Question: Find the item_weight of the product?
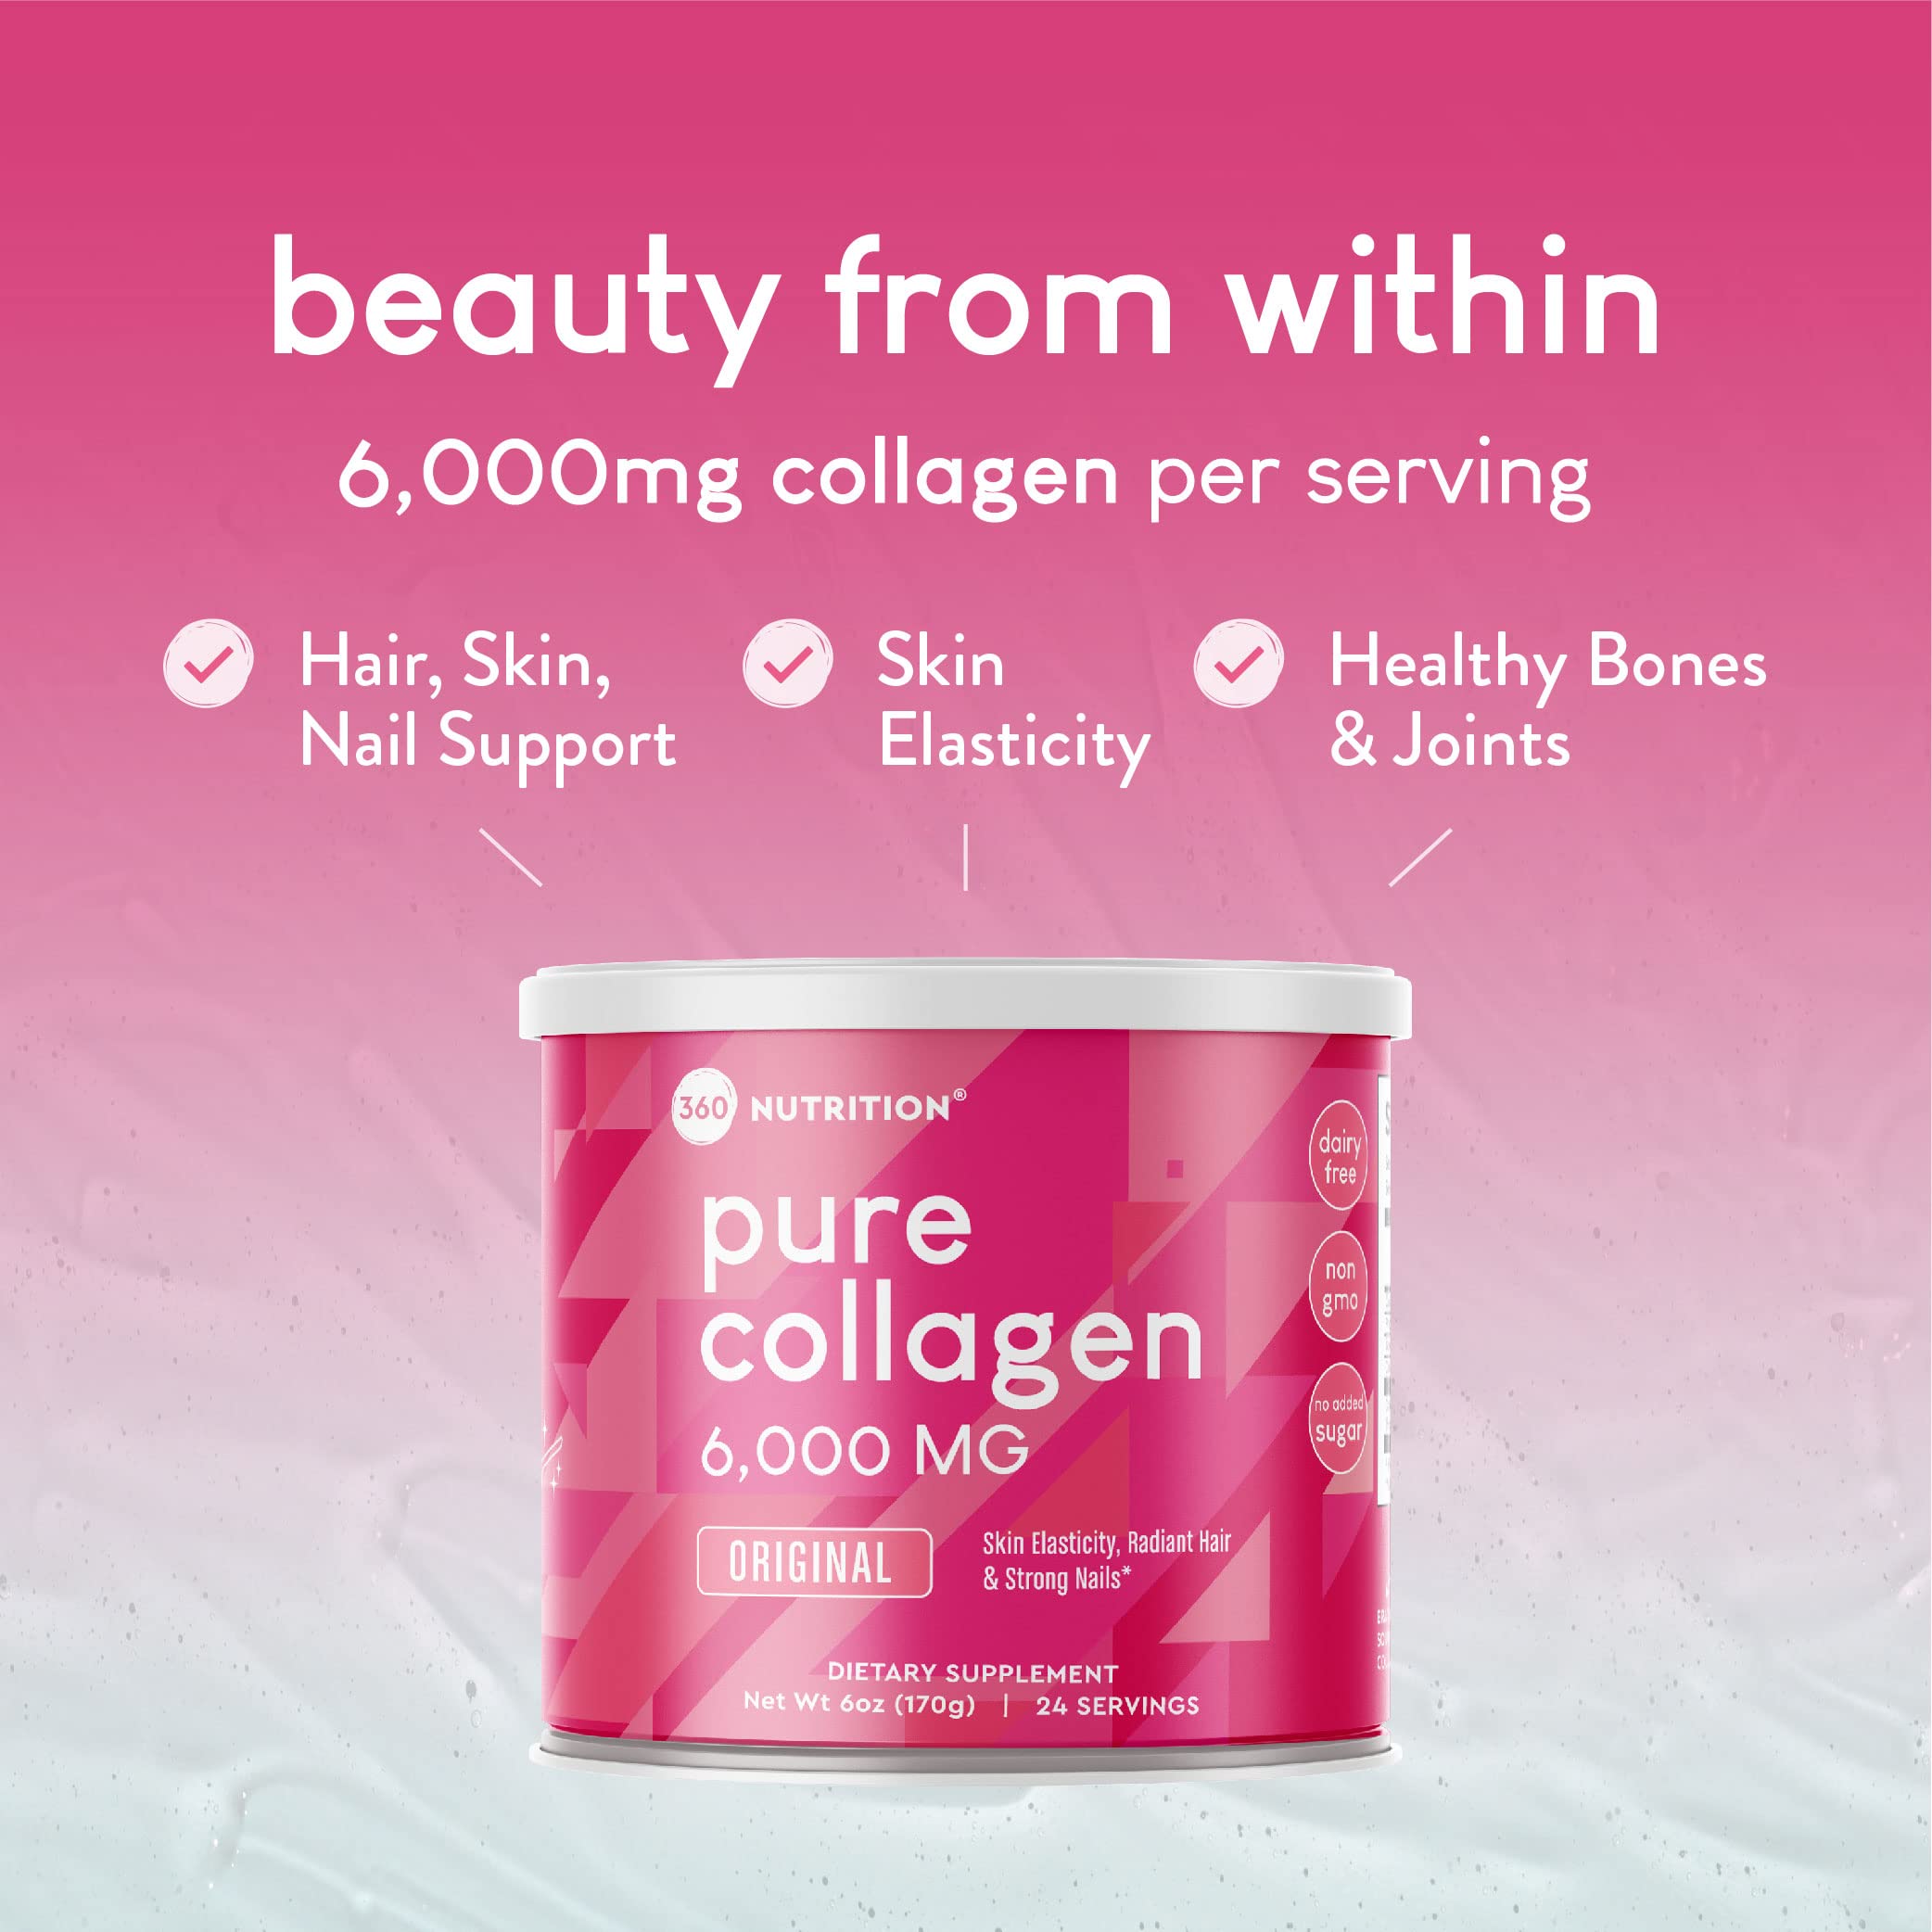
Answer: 170.0 gram